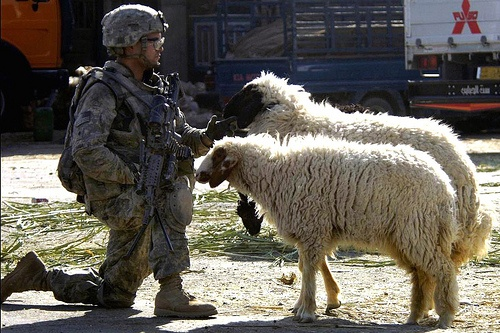
Two sheep being petted by a soldier in camouflage.
A military man with a gun kneeling near two sheep.
A man in a military uniform is petting sheep.
A soldier petting two sheep on a dirt road.
An American army man pictured with two sheep with two trucks nearby